Vellaripravinte Changathi

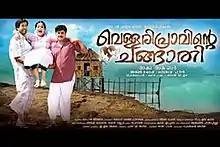

Vellaripravinte Changathi ("The Dove's Friend") is a 2011 Malayalam period drama film film directed by Akku Akbar, starring Dileep and Kavya Madhavan in the lead roles. The film is loosely based on the famous Sulekha murder case.